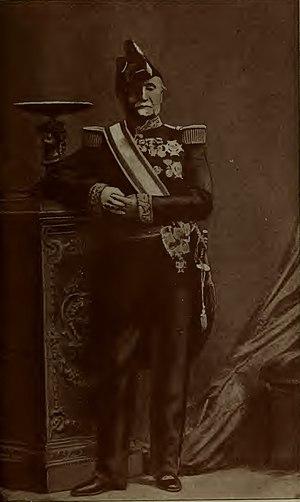
Le général Joseph Jean-Nicolas Bernelle est un officier de la Légion étrangère français, né à Versailles le 5 octobre 1785 et mort le 7 janvier 1871 à Paris.